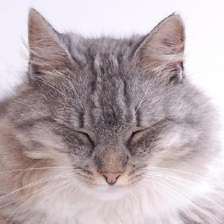
Label: animals